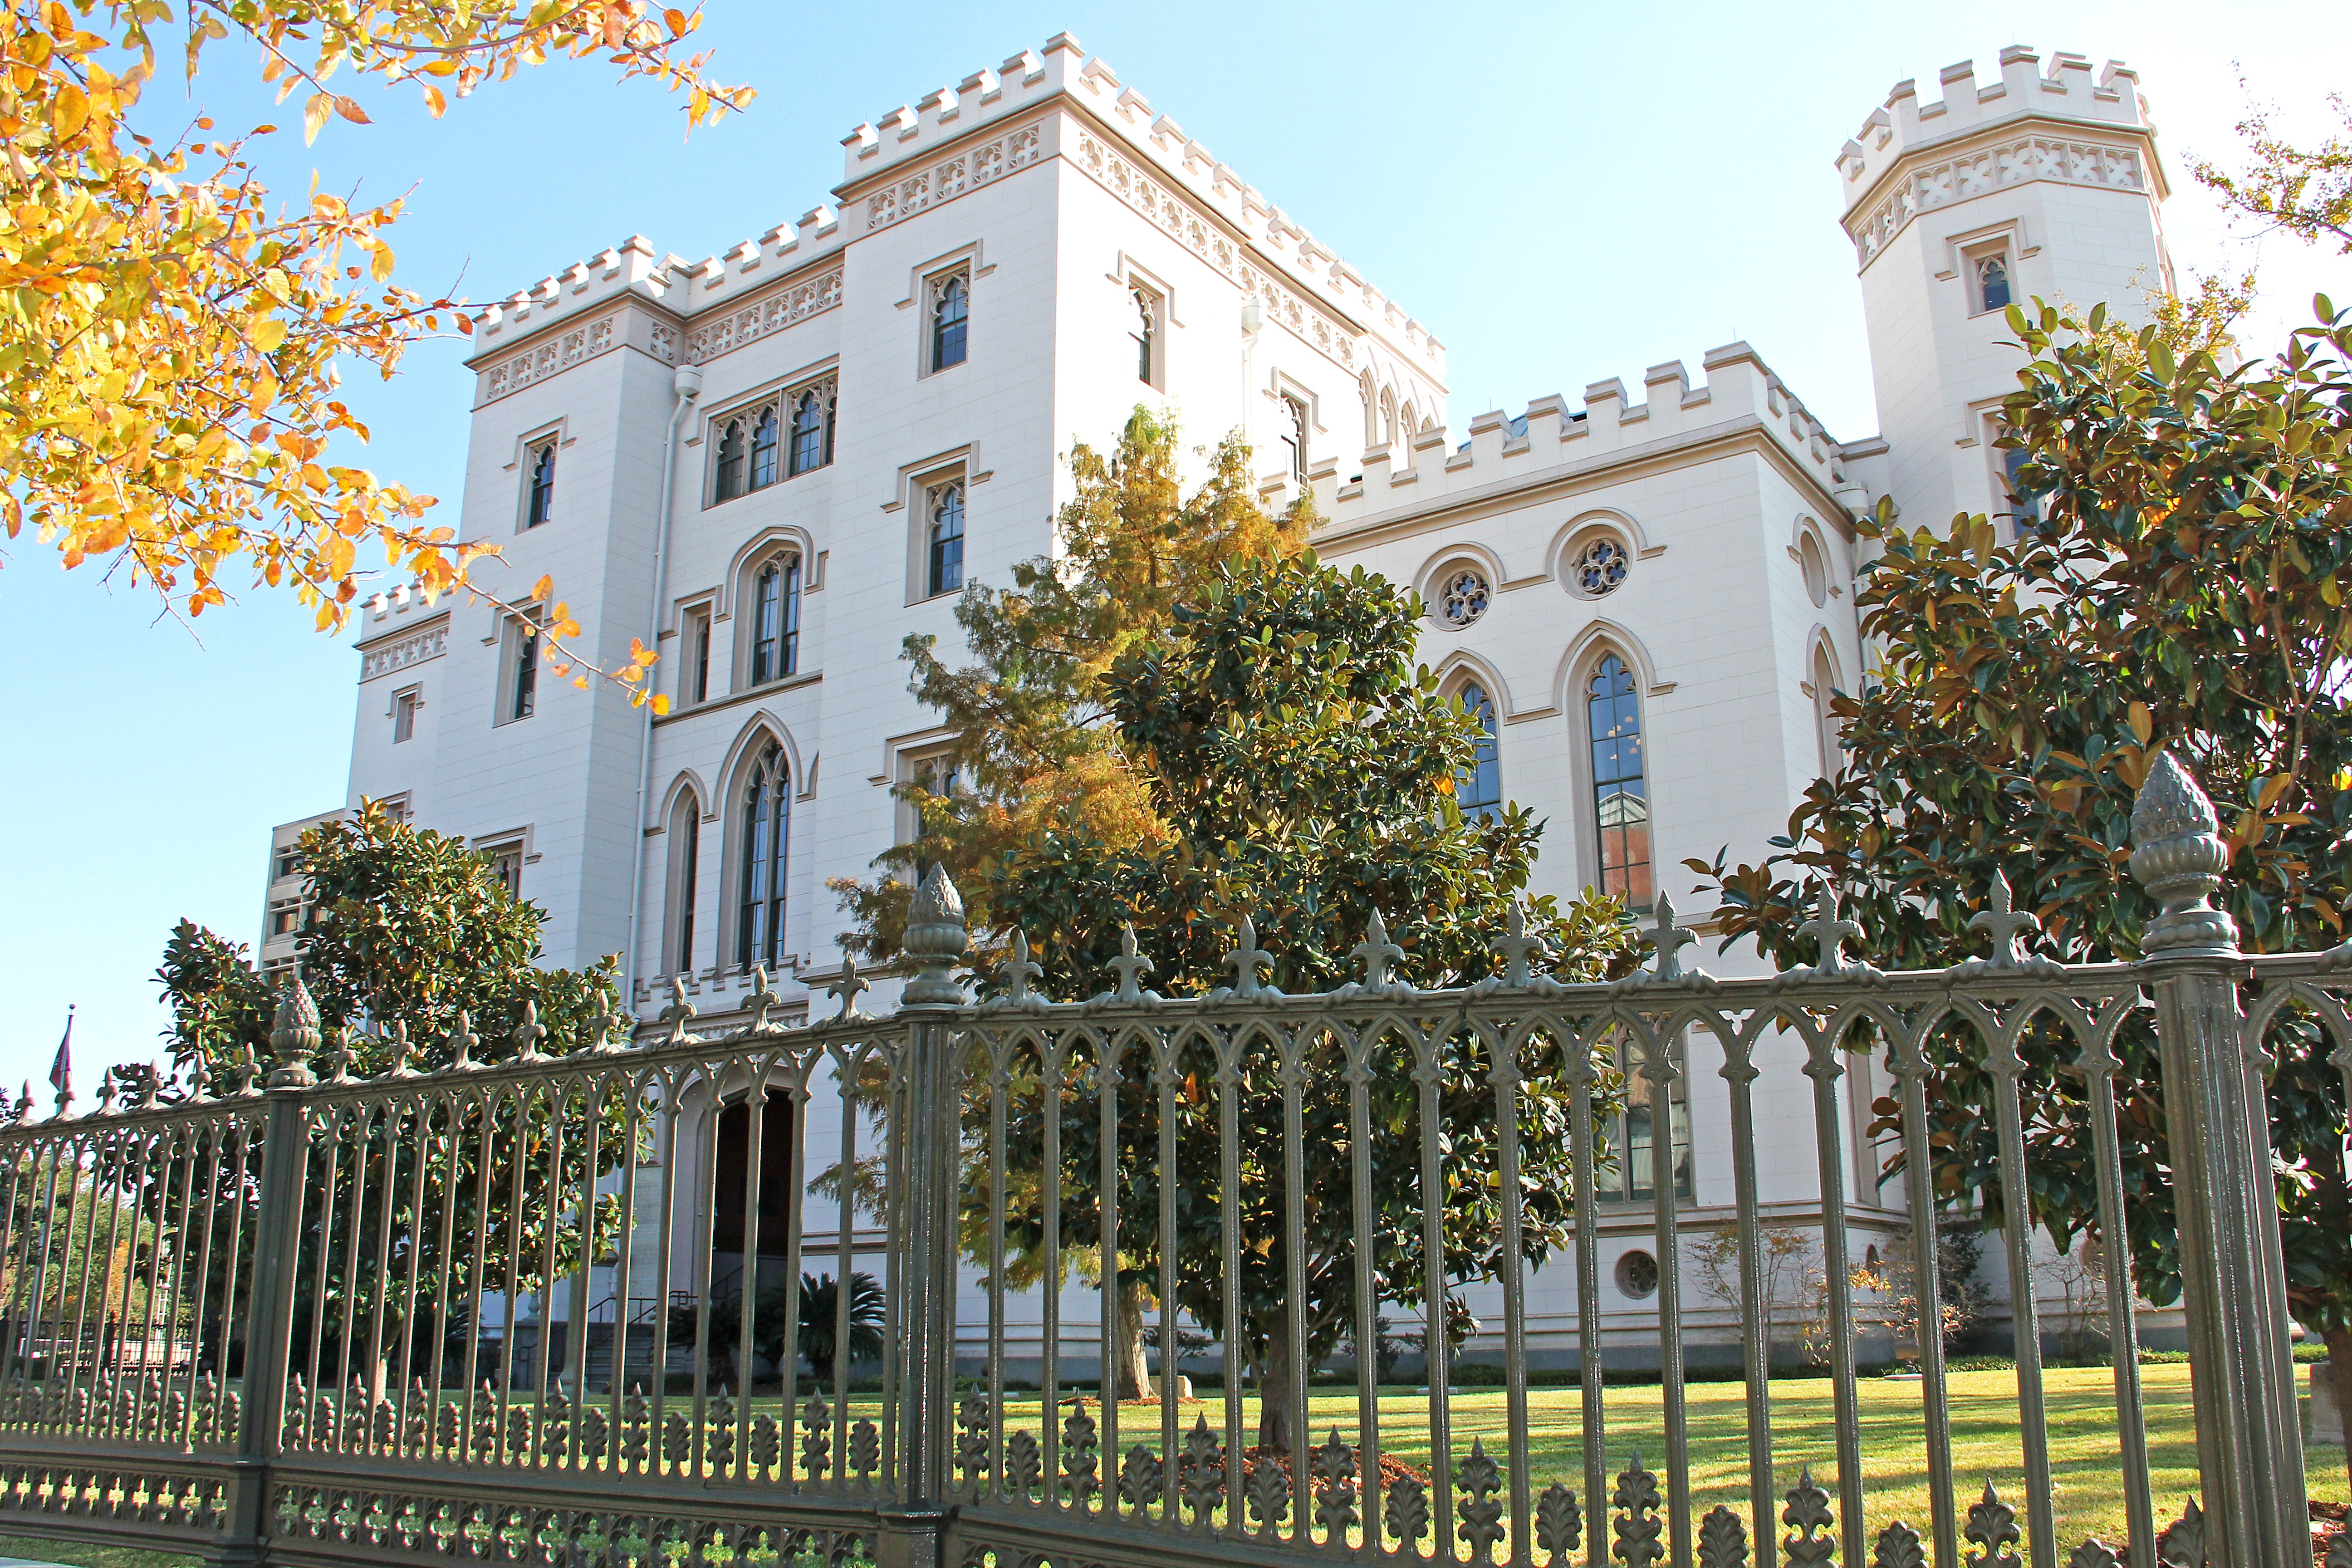
architecture, structure, mansion, building, palace, plaza, facade, property, sightseeing, place of worship, government, estate, governor, neighbourhood, louisiana, baton rouge, old state capitol